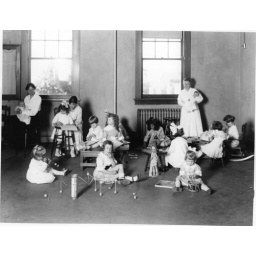
Nursery in the home economics building (now Comstock Hall) in 1920, photographed by Troy ...